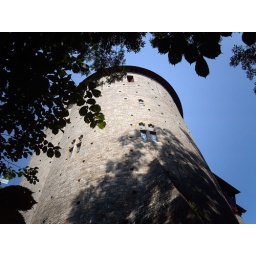
up the tower of Castell Coch (which doubled for a German castle in the last episode of Dr Who)